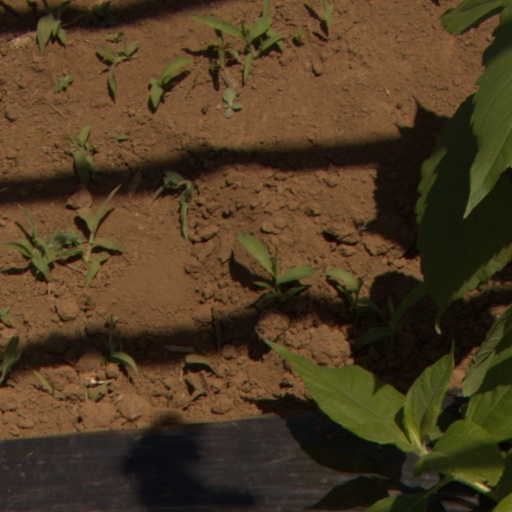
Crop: Jerusalem artichoke